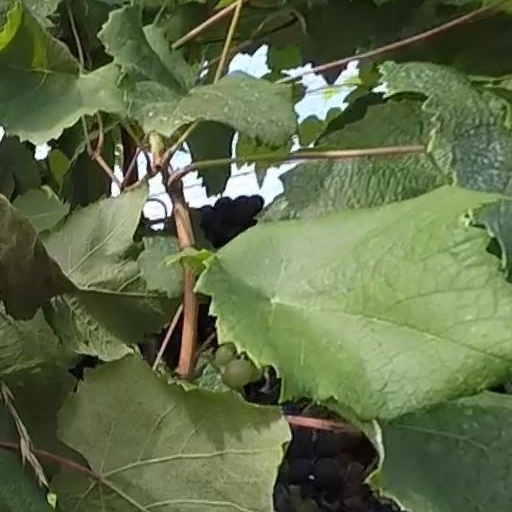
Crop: grape